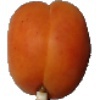
Label: apricot